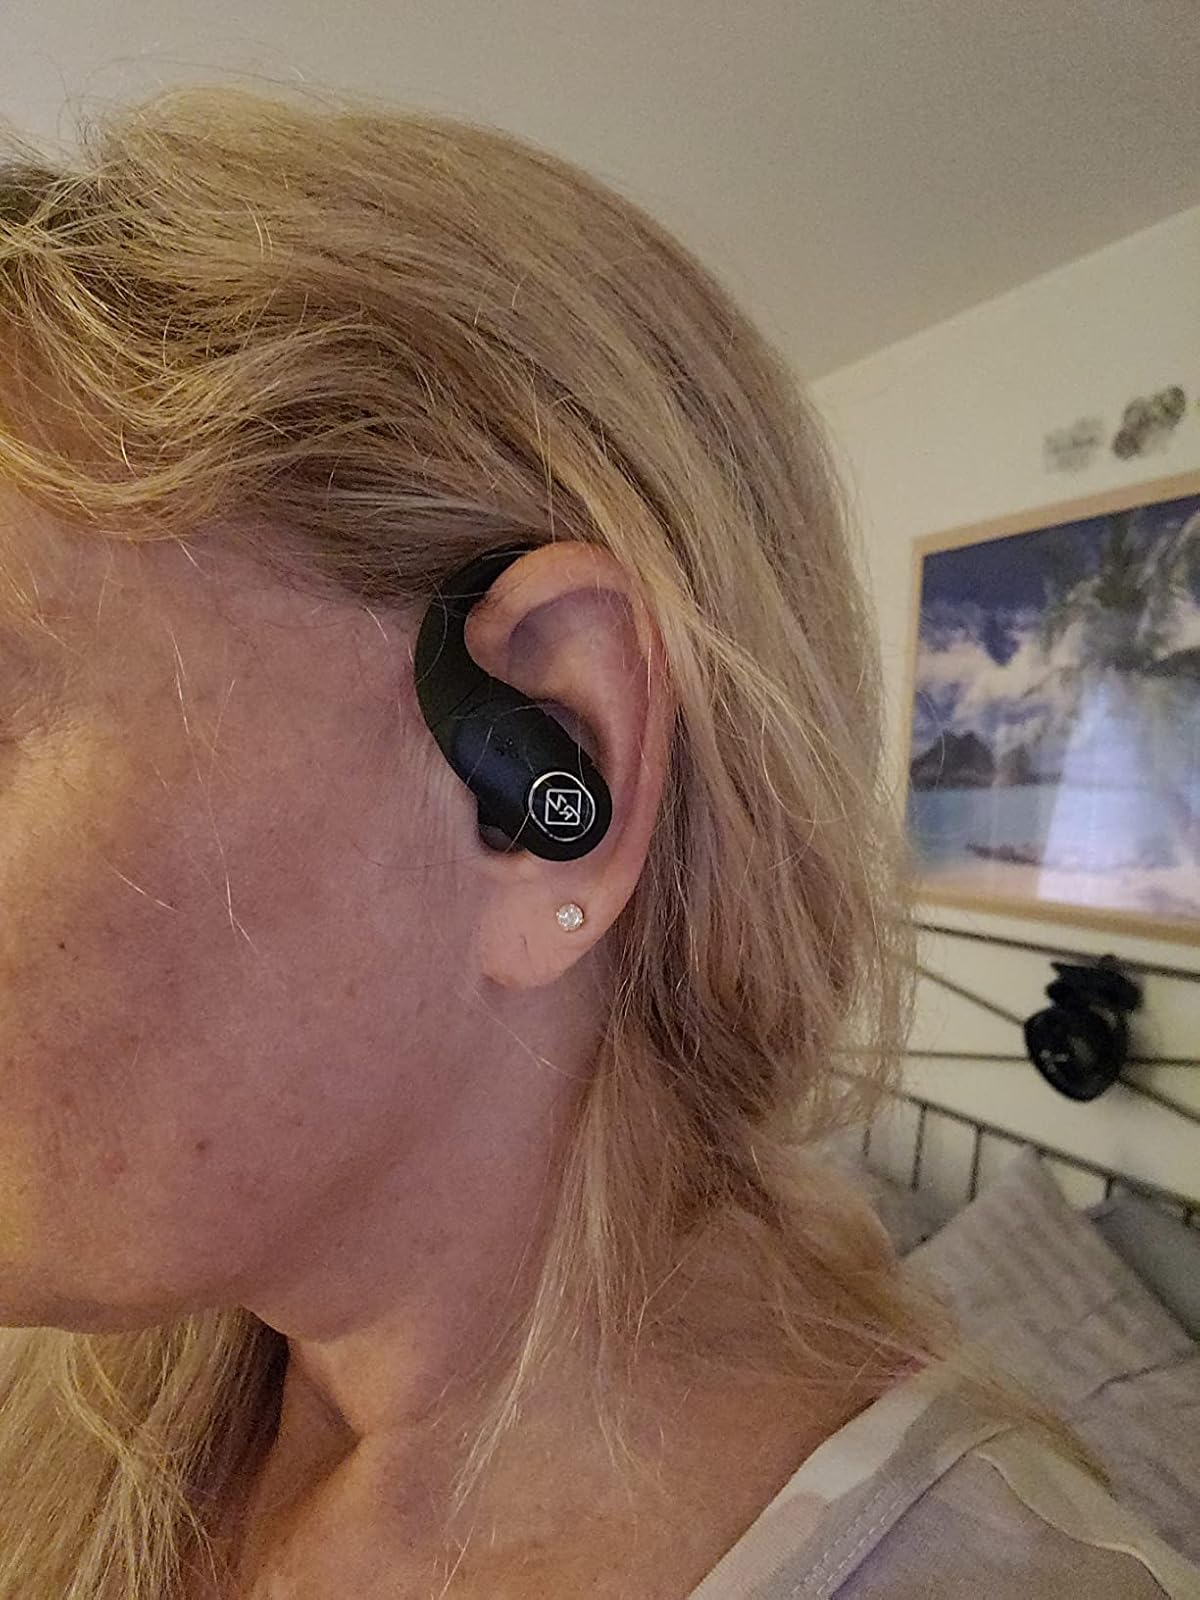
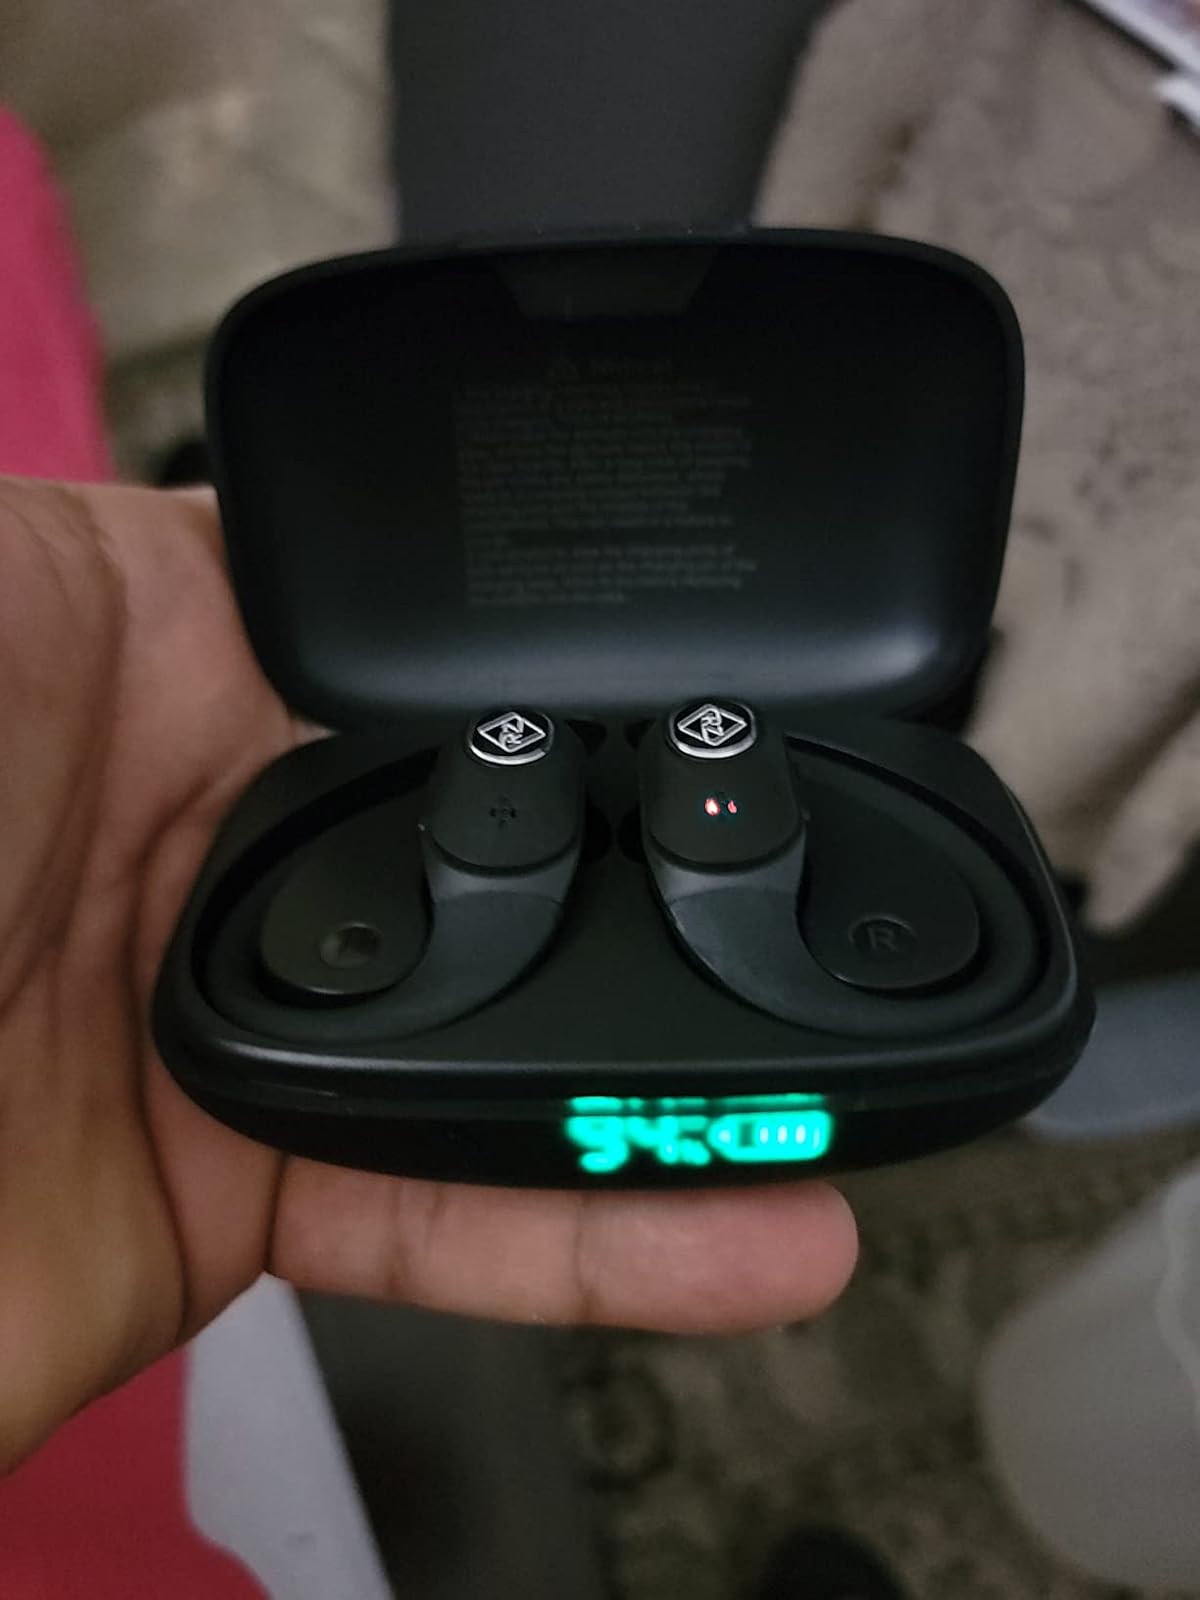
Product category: earbuds
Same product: no